Drinking game

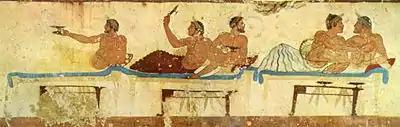
Symposium, with scene of Kottabos – fresco from the Tomb of the Diver in Paestum, 475 BC

Kottabos is one of the earliest known drinking games from ancient Greece, dated to the 5th to 4th centuries BC. Players would use dregs (remnants of what was left in their cup) to hit targets across the room with their wine. Often, there were special prizes and penalties for one's performance in the game.